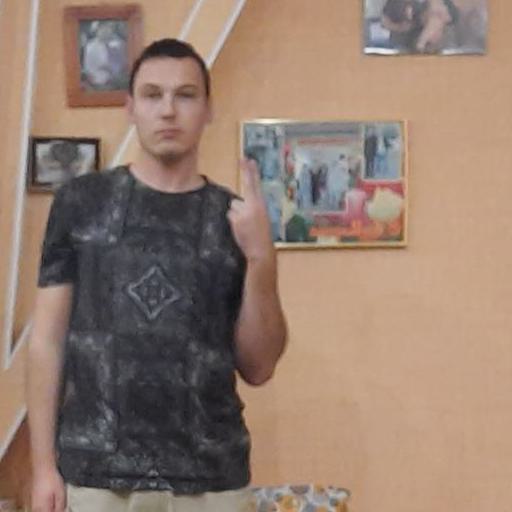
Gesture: two_up_inverted